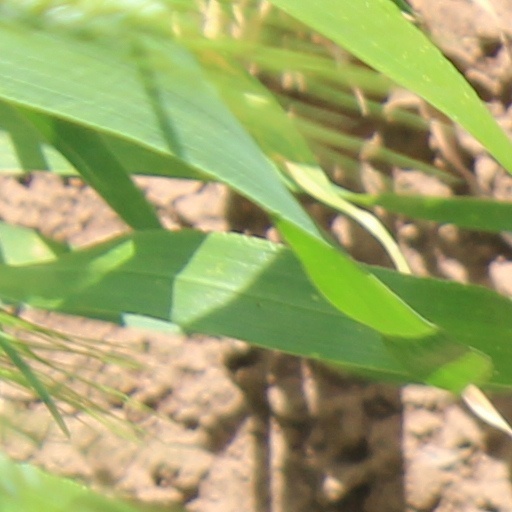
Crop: wheat